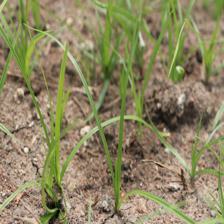
Label: Grass